Goran Tomić

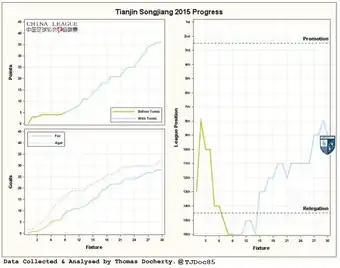
Tianjin Songjiang 2015 progress under Tomić

His arrival had an instant impact, as in the first 9 games in charge the team went on an impressive 5 game unbeaten run and lost only once (in controversial circumstances to Xinjiang). With the leaky defence beginning to seal its holes, Tomić turned his focus to finding an improved attacking threat. He successfully tempted former England under-19 and Coventry City striker Frank Nouble to join the ranks, somewhat of a coup for a Chinese League One side. Nouble formed a nice partnership with Mario Lucio and the pair sparked another good run, picking up 10 points in 5 games including victories over much stronger opposition in Dalian (4th), Qingdao Jonoon (2nd) and a very meaningful point against Tomić's former employers Beijing BG.